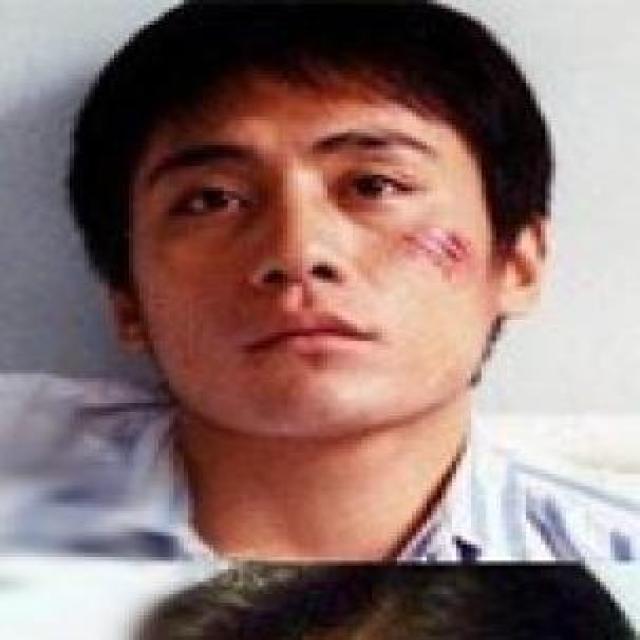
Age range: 21-44